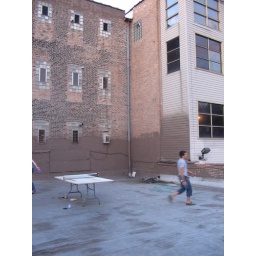
tough table tennis game on a roof in wicker park chicago